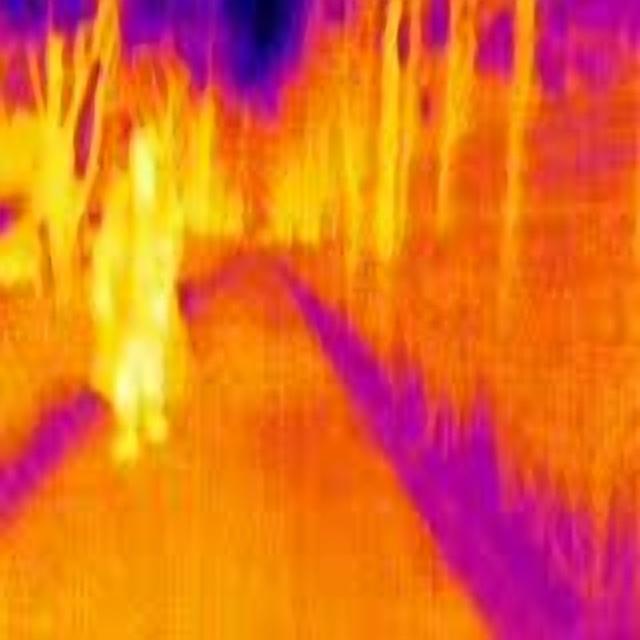
Detected objects:
label: person